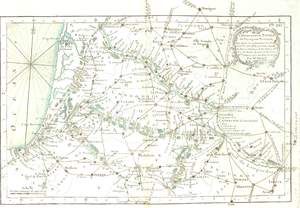
Claude SidoineMichel, L'Indicateur fidèle ou guide des voyageurs, qui enseigne toutes les routes royales, 1785 ː planche XVI, routes occidentales et méridionales.
L'Aquitaine est le nom donné depuis au moins le Iᵉʳ siècle av. J.-C. à une région ancrée sur la façade Atlantique et le versant nord des Pyrénées.